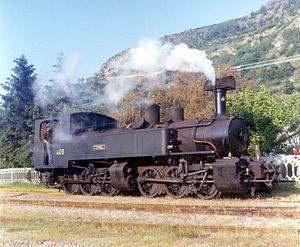
Locomotive Mallet n° 403 des CFD du Vivarais.
La Compagnie de chemins de fer départementaux est une entreprise française historiquement spécialisée dans la construction de matériel ferroviaire. Elle a jadis travaillé à la construction et à l'exploitation de réseaux de lignes ferroviaires. Elle est cotée en bourse. Depuis les années 2000, elle est certifiée ISO 9001 et est une holding qui gère des activités industrielles en lien avec le ferroviaire ainsi qu'un patrimoine immobilier. Le capital est essentiellement familial.
Le réseau du Vivarais de la compagnie de chemins de fer départementaux, était un réseau de chemin de fer à voie métrique qui desservait les départements de l'Ardèche et de la Haute-Loire.